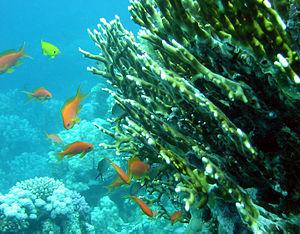
Millepora est le seul genre de cnidaire de la famille des Milleporidés. Les espèces de ce genre sont communément appelées coraux de feu en raison de leurs cnidocystes capables de percer la peau humaine qui provoquent des douleurs semblables à celles de brûlures.
Le corail de feu ramifié est une espèce de corail hydrozoaire.
Le terme corail désigne dans le langage courant des animaux fixés appartenant à plusieurs taxons distincts de la classe des Anthozoaires, caractérisés par un exosquelette calcaire ou protéinique. Les coraux vivent généralement en colonies appelées « polypes » et formant des « superorganismes ». Chaque polype sécrète son propre exosquelette et forme ainsi un « squelette colonial » plus important et durable, dont la forme est propre à l'espèce. Les coraux durs, « constructeurs de récifs », ont formé par accumulation de ces squelettes durs des récifs coralliens dont certains sont devenus les plus grandes structures complexes connues créées par des organismes vivants.